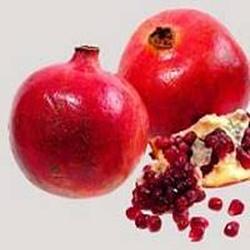
Label: Pomegranate